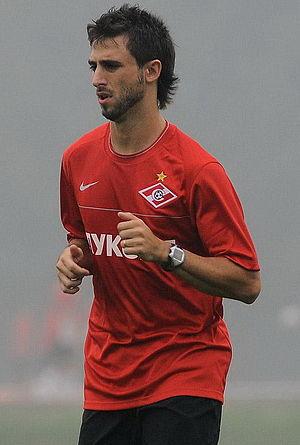
Nicolás Martin Pareja est un joueur professionnel de football évoluant au poste de défenseur.